Grumman S-2 Tracker

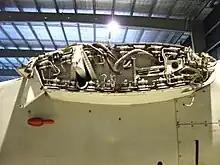
Starboard wing root and fold mechanism with wing removed

The Tracker was intended as a replacement for the Grumman AF Guardian, which was the first purpose-built aircraft system for anti-submarine warfare. The Guardian operated in two aircraft "hunter-killer" pairs, with one aircraft (the AF2-W) carrying the detection gear to find the submarine and to direct the second aircraft, the AF-2S, which carried weapons to attack and destroy the submarine. The Tracker combined both functions in one aircraft, saving deck space aboard carriers and making for more efficient operations. Grumman's design (model G-89) was for a large high-wing monoplane with twin Wright Cyclone R-1820 nine cylinder radial engines, a yoke type arrestor hook and a crew of four. Both the two XS2F-1 prototypes and 15 S2F-1 production aircraft were ordered at the same time, on 30 June 1950. The first flight was conducted on 4 December 1952, and production aircraft entered service with VS-26, in February 1954.